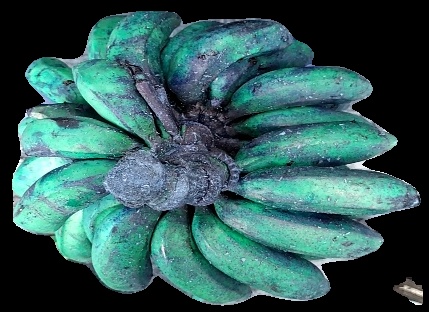
Variety: rasbale
Grade: grade3